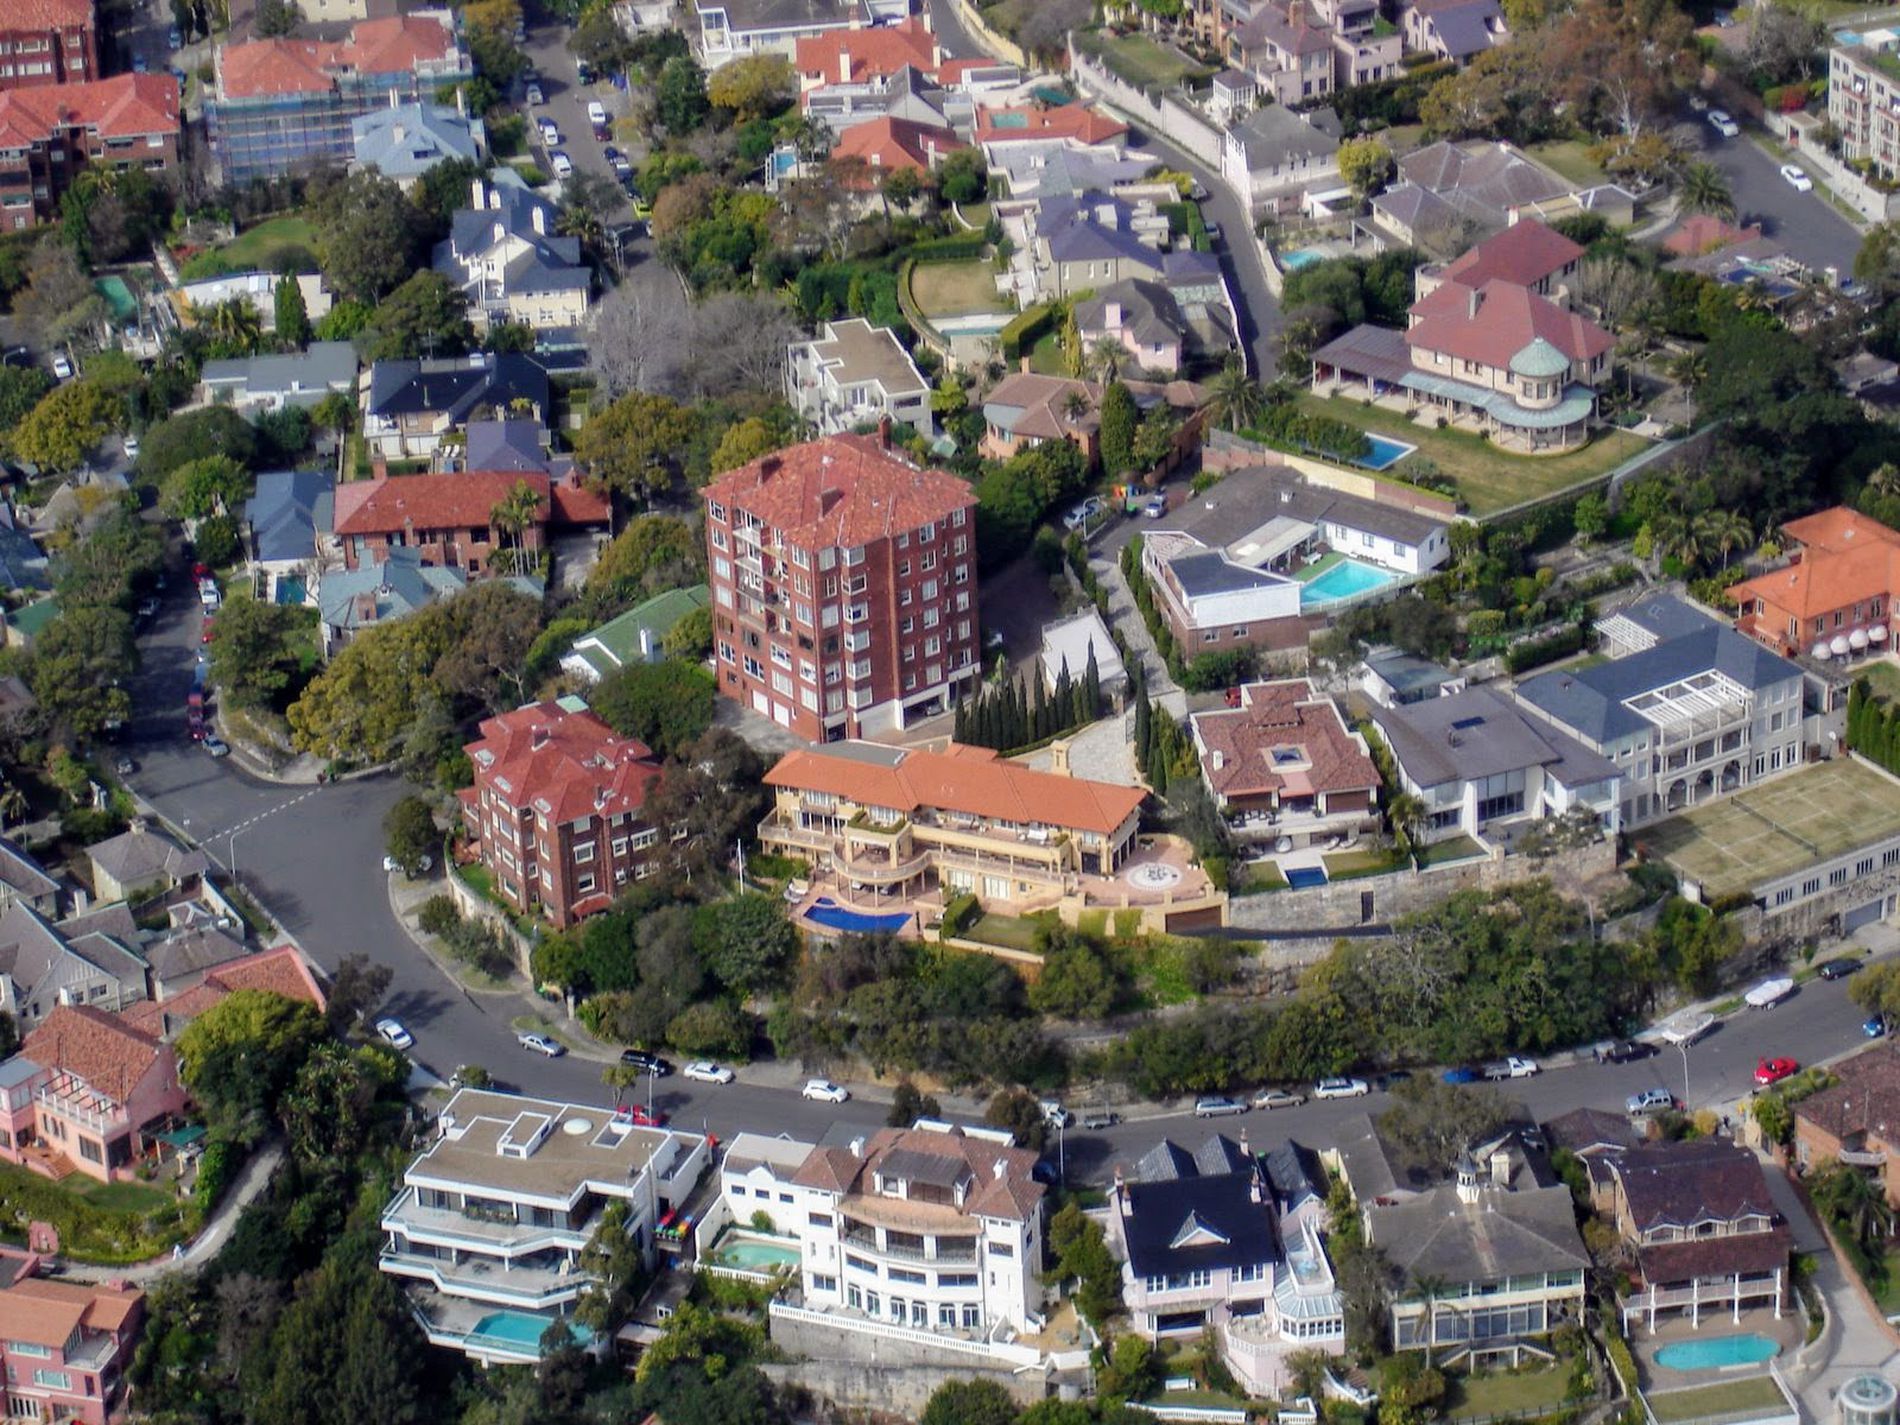
The Quite Neighborhood
The photo shows a neighborhood area with many houses appearing throughout the entire photo. Twisty roads curve around the houses, and a few cars are parked. Some houses have pools, and there are trees and grass all around.
The shot is taken at a bird's-eye level, capturing a large area of the neighborhood. It shows everything, like houses, roads, cars, and trees. The photo does not focus on a specific object, just capturing the whole neighborhood. The color palette is warm and natural. The brown buildings, green trees, white houses, and gray roads make the photo reflect the quiet neighborhood.
Labels: Architecture, Building, Outdoors, City, Suburb, Urban, Road, Aerial View, Housing, Cityscape, House, Car, Transportation, Vehicle, Neighborhood, Driveway